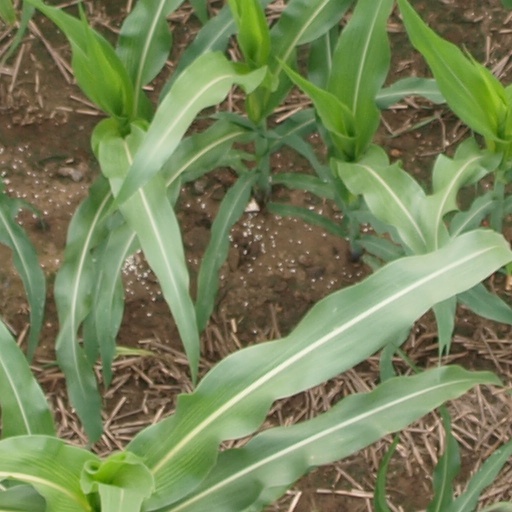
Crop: maize; corn